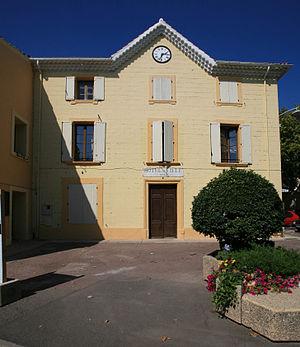
Jonquières est une commune française située dans le département de Vaucluse, en région Provence-Alpes-Côte d'Azur.